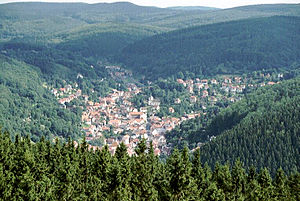
Ruhla
Stadt
Ruhla er en by i den tyske delstat Thüringen. Byen har omkring 4.600 indbyggere og ligger omkring 50 kilometer vest for Erfurt.